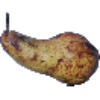
Label: Pear Abate 1